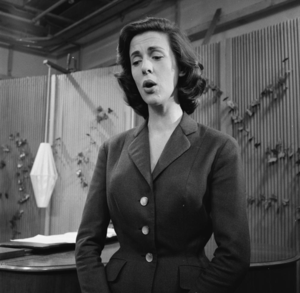
Jetty Paerl
Jetty Paerl var en hollandsk sangerinde, som var mest kendt i 50'erne og 60'erne. Hun var gift med den hollandske kunstner Cees Bantzinger.